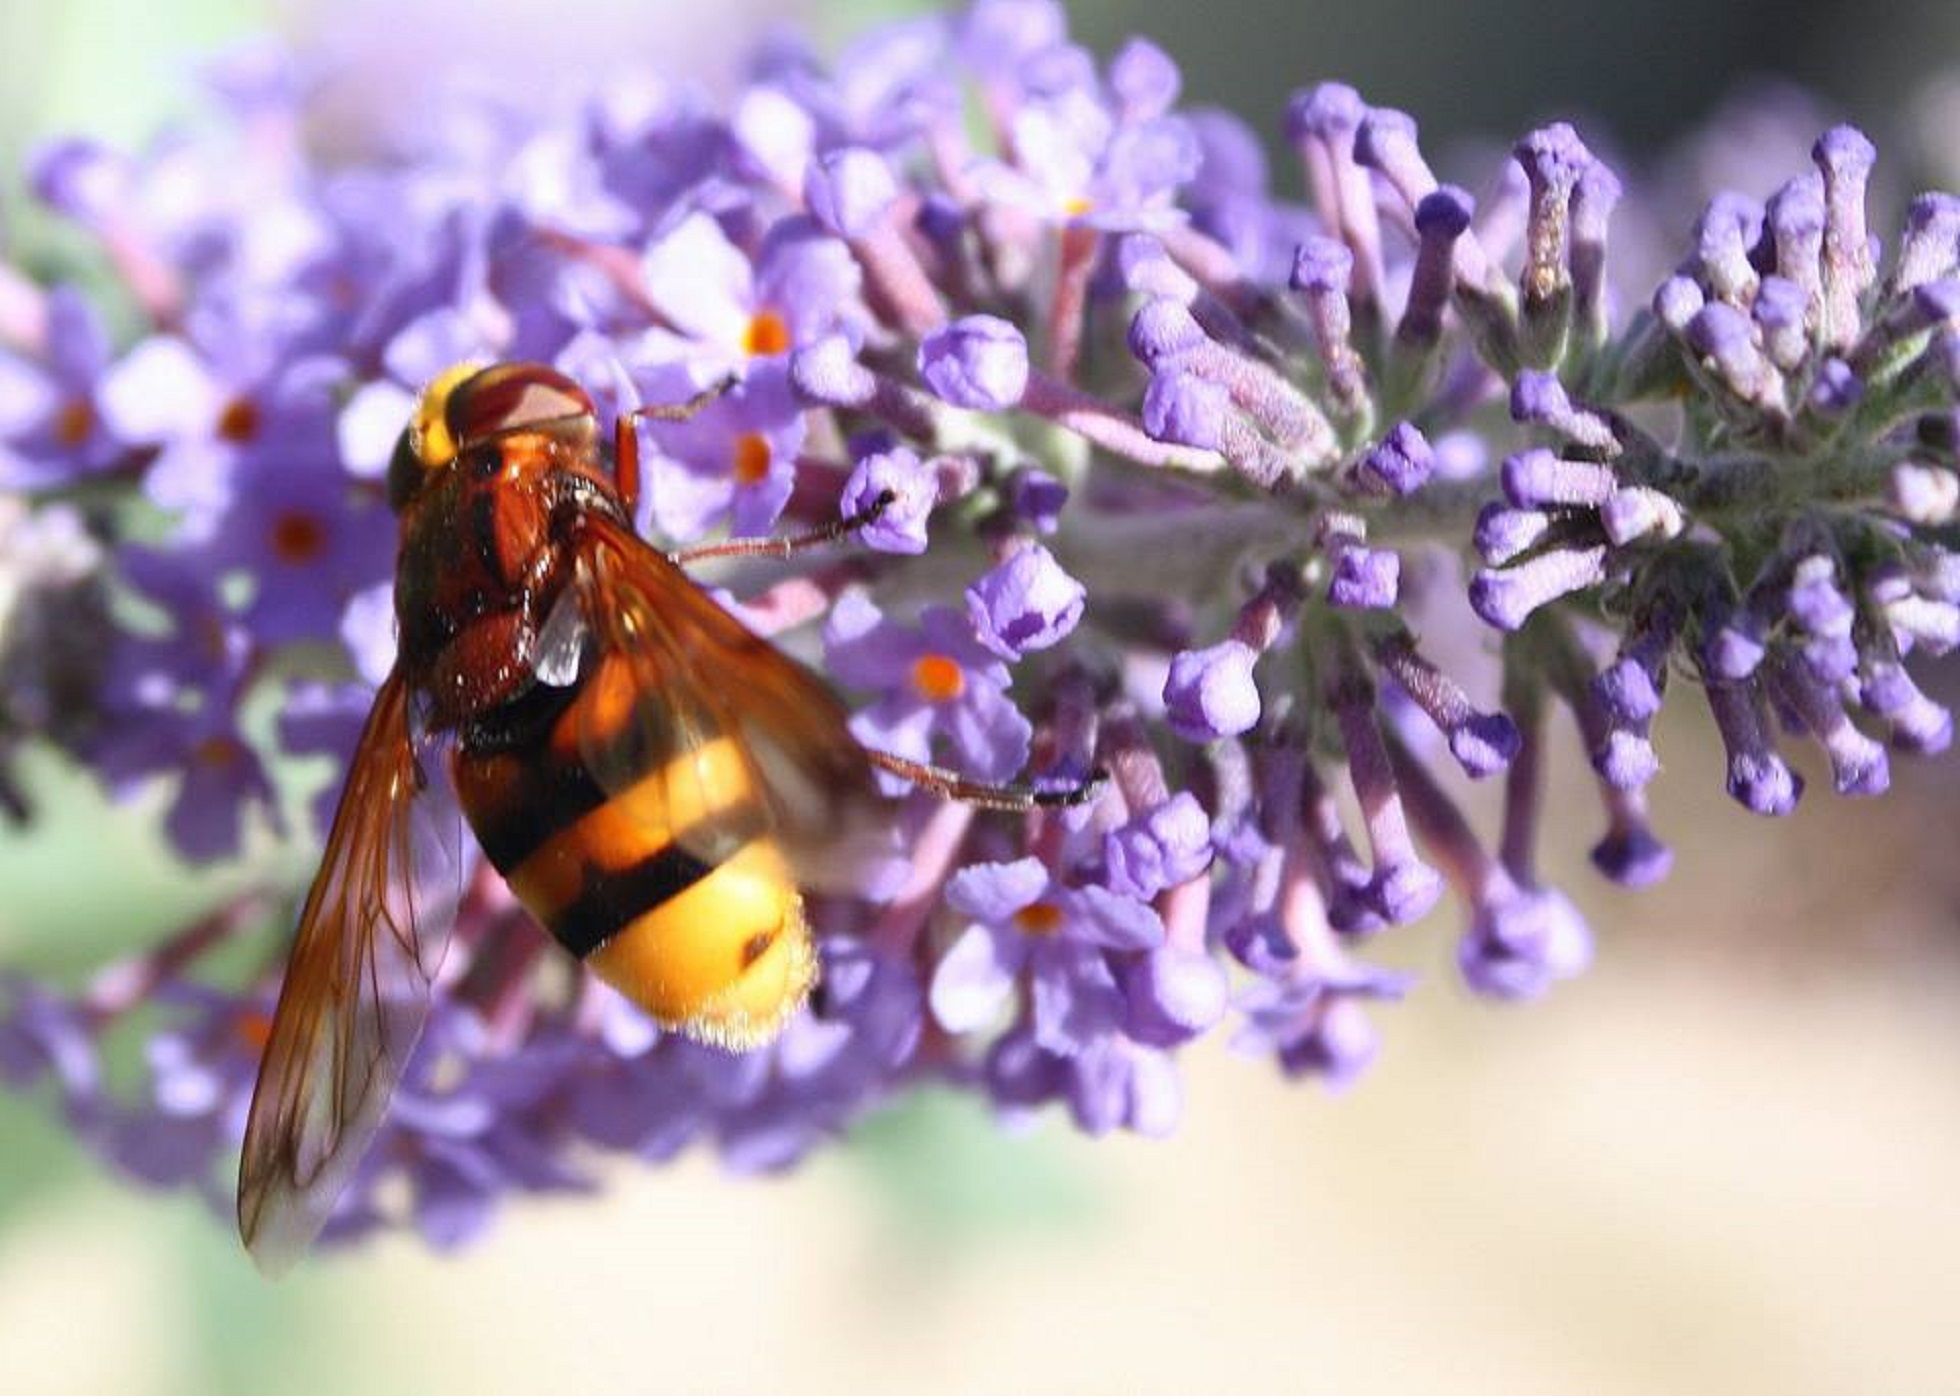
plant, photography, flower, petal, pollen, insect, butterfly, pollinate, flora, lavender, fauna, invertebrate, close up, bee, honeybee, nectar, macro photography, honey bee, pollinator, moths and butterflies, english lavender